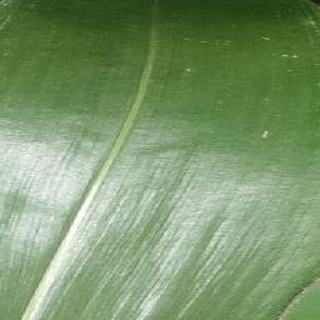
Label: healthy_corn